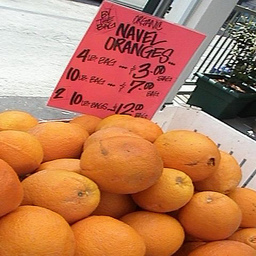
Label: Orange